Photochemical Factory "Foton", Bydgoszcz

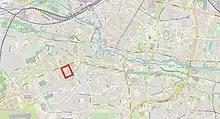
Foton building on a map of Bydgoszcz

The "Bydgoskie Zakłady Fotochemiczne" output increased fourfold between 1950 and 1965, reaching annually: